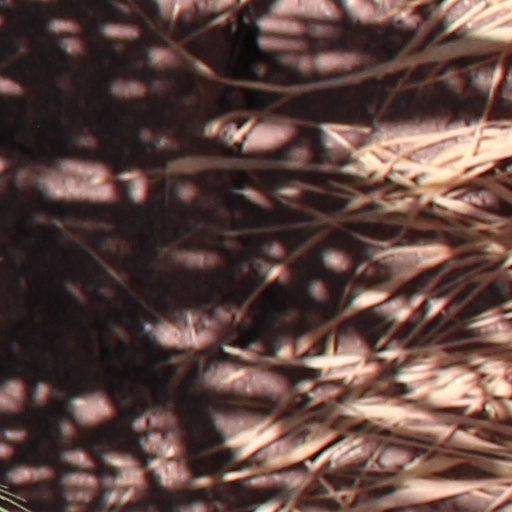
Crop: wheat